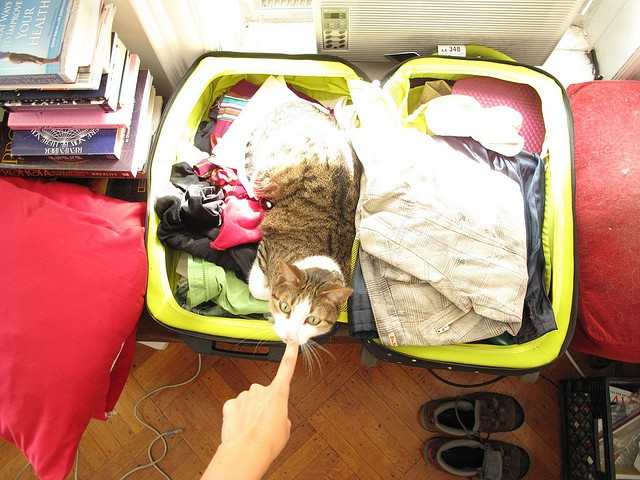
a person trying to get a cat out of a suitcase
the brown cat lays in side of the enclosure as the person reaches in to pet it.
A cat sitting in a suitcase with a person's finger in its mouth.
A brown and white cat laying in a suitcase gnawing a human finger.
A cat is sitting in a luggage smelling someones finger